Alpha Sports Productions

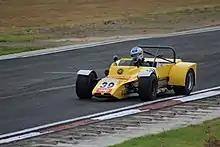

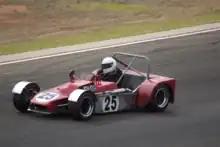
Guy Chick in his very original ASP 340C enterning turn 1 at Mallala in 2021

The 340C further developed the ideas introduced in the 340B in a dedicated lightweight racing chassis. In all six cars were built all to Clubman sports 1300 regulations with 1300cc engines. the original owners, car chassis numbers and engines are as follows The car owned by Alby Middleton was driven by Victorian racer Brique Reed and made its debut on the 31/3/1974 at Adelaide international raceway.